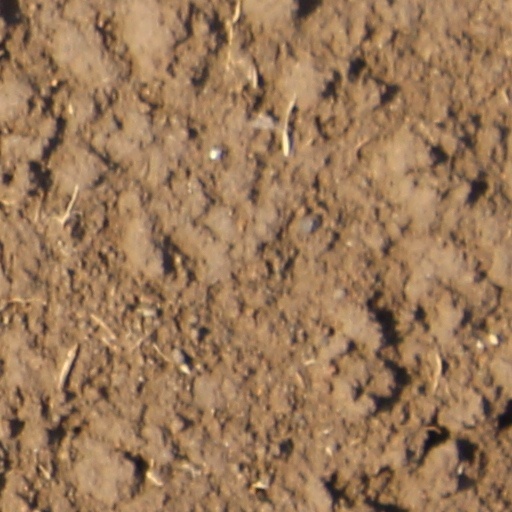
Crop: wheat